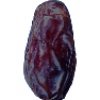
Label: Dates 1